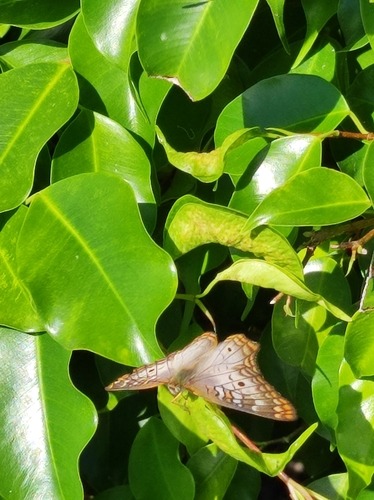
Scientific name: Anartia jatrophae
Common name: White peacock
Family: Nymphalidae
Order: Lepidoptera
Pollinator type: Primary pollinator
Habitat: Gardens, parks, and open areas
Geographic range: Southern United States to Argentina
Conservation status: Least Concern